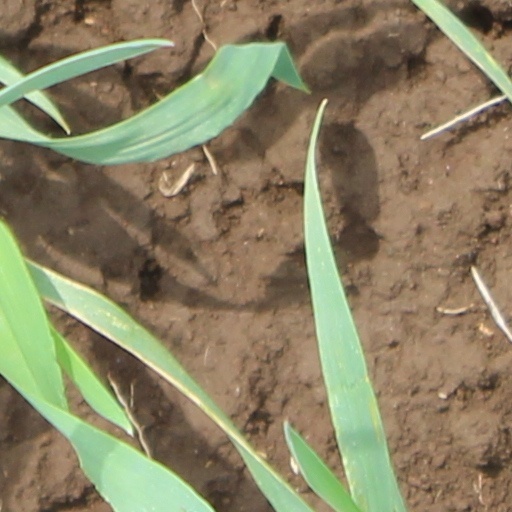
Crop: wheat